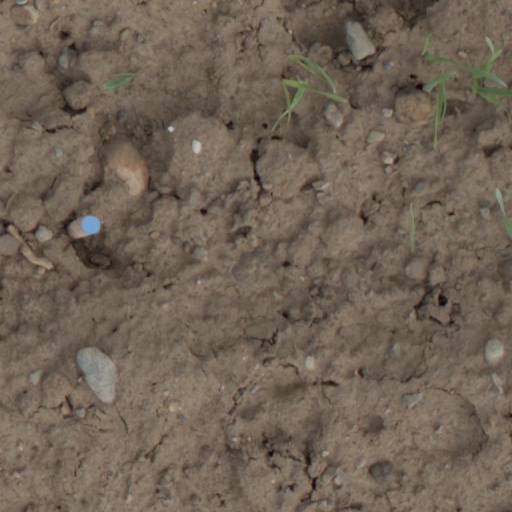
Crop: wheat